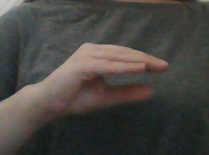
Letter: jeem